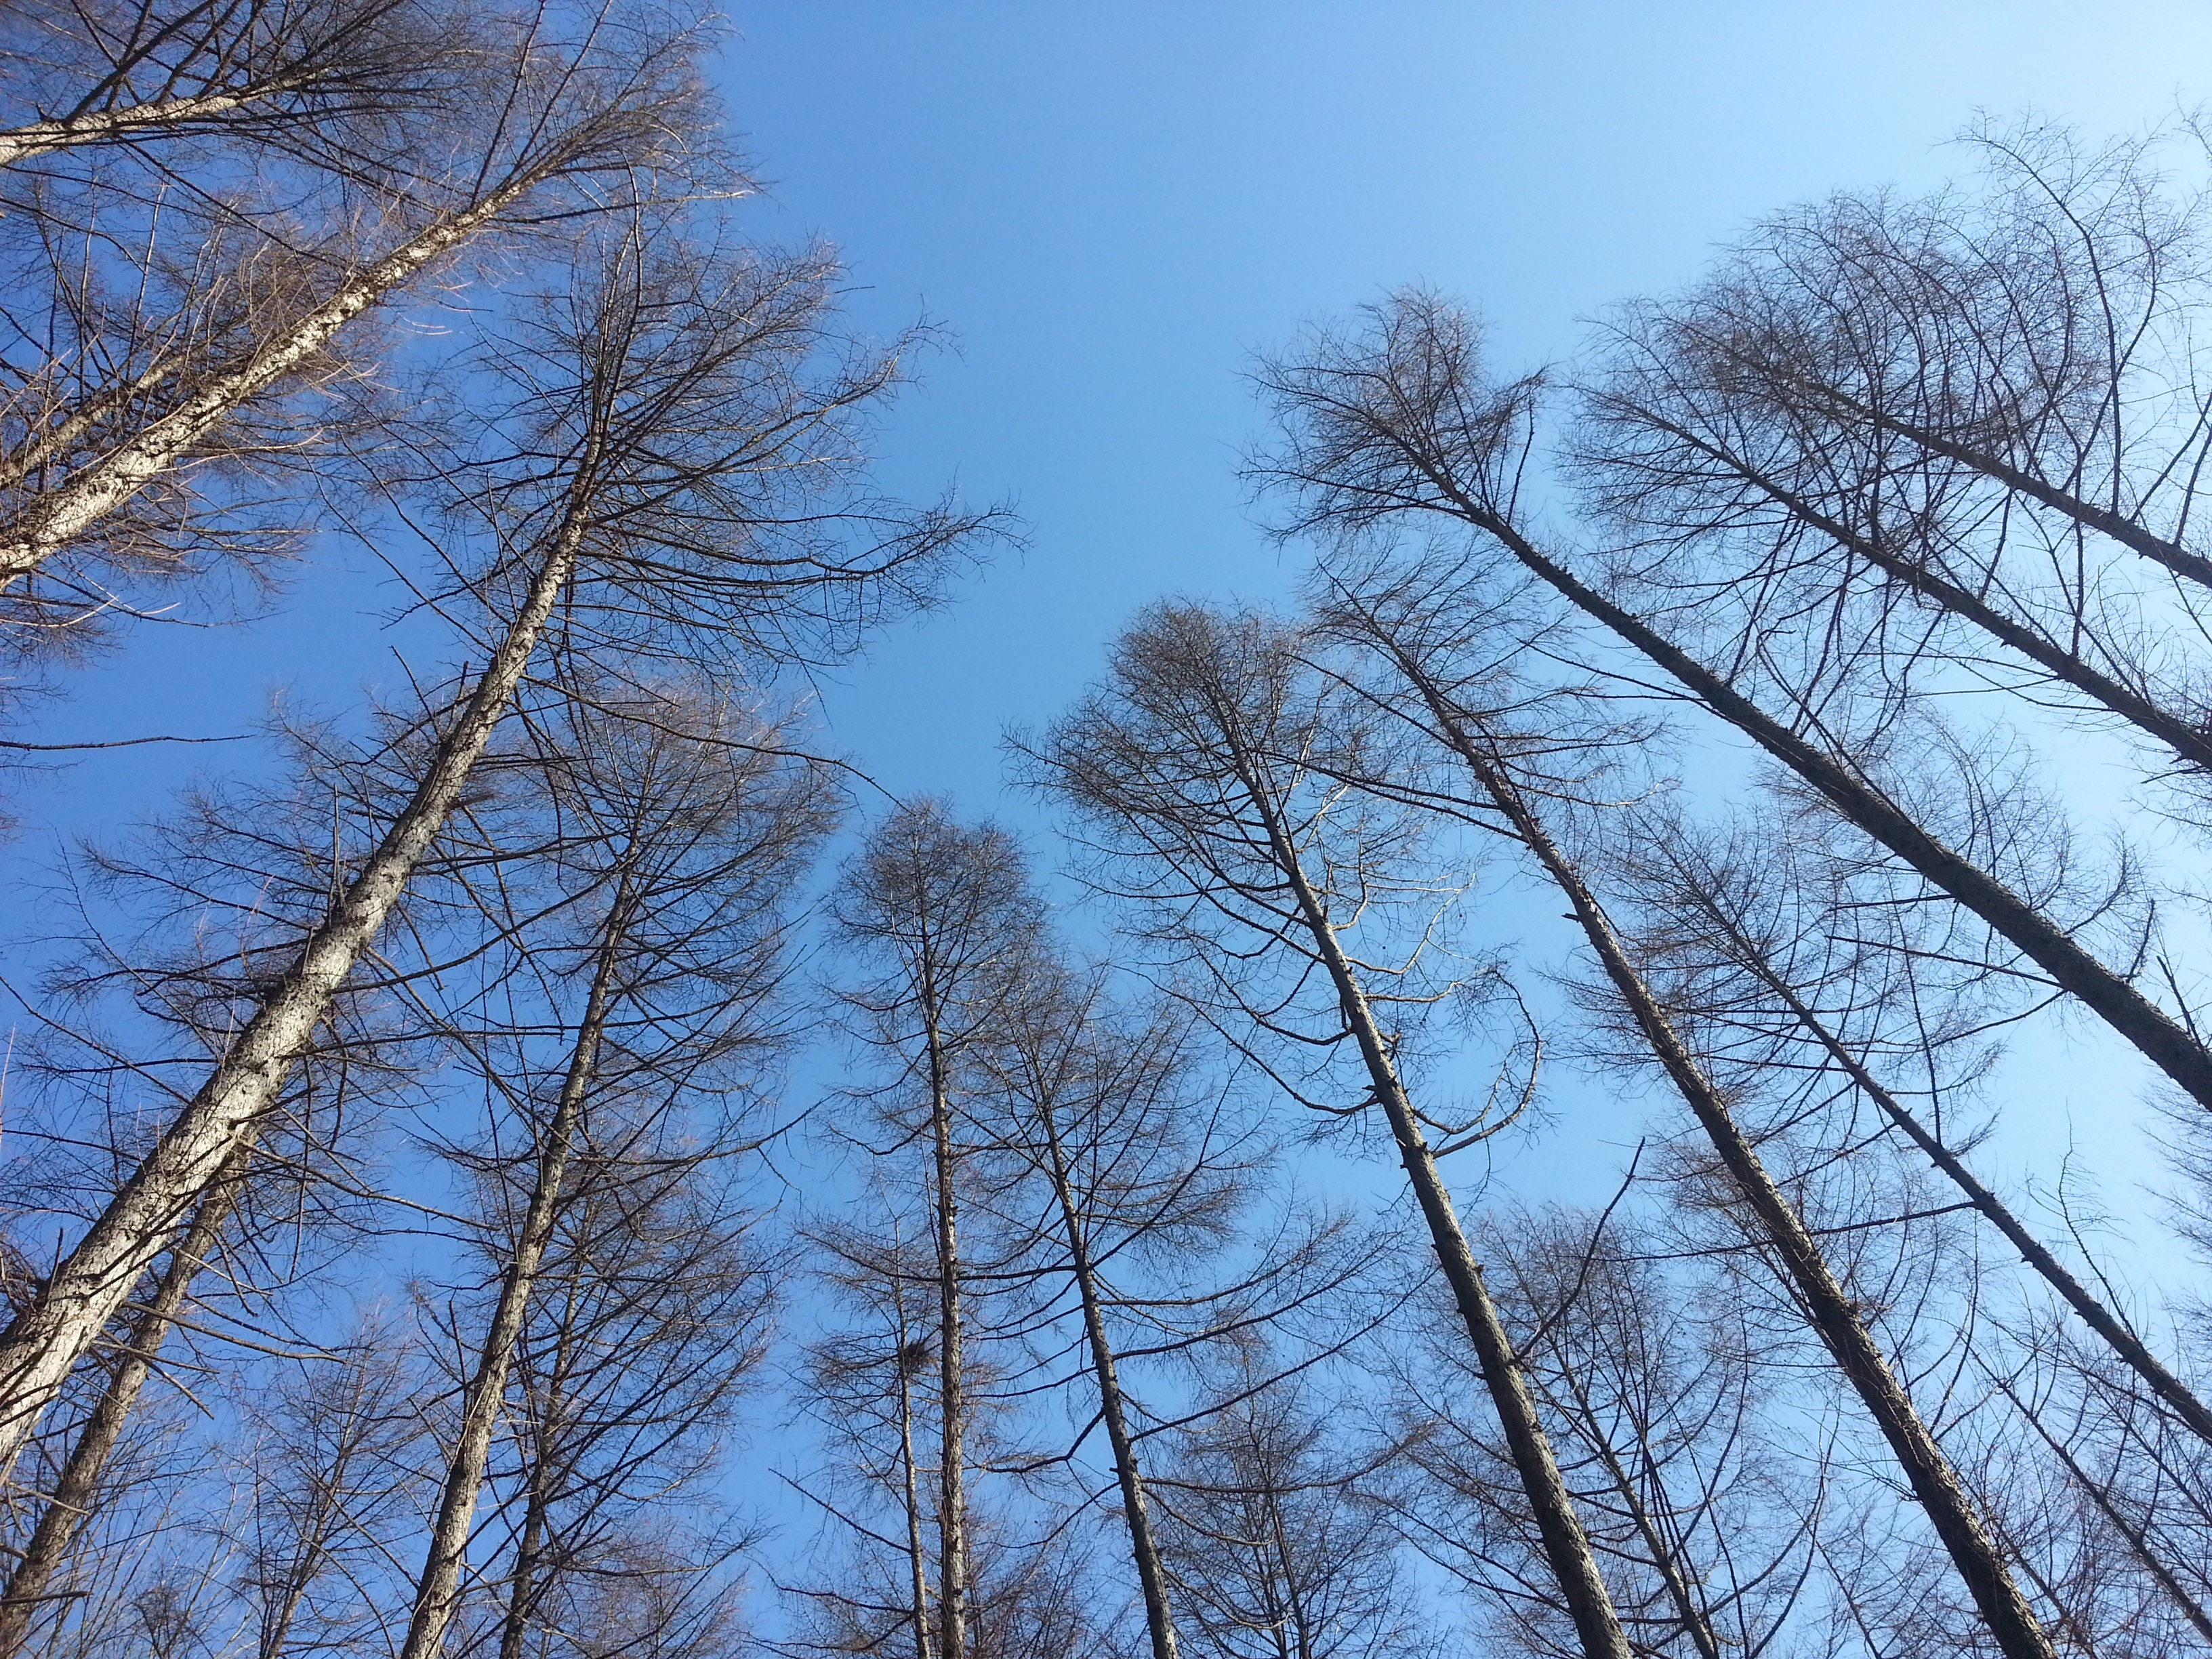
tree, nature, forest, branch, snow, winter, plant, sky, wood, sunlight, frost, ice, weather, season, spruce, freezing, atmospheric phenomenon, woody plant, land plant